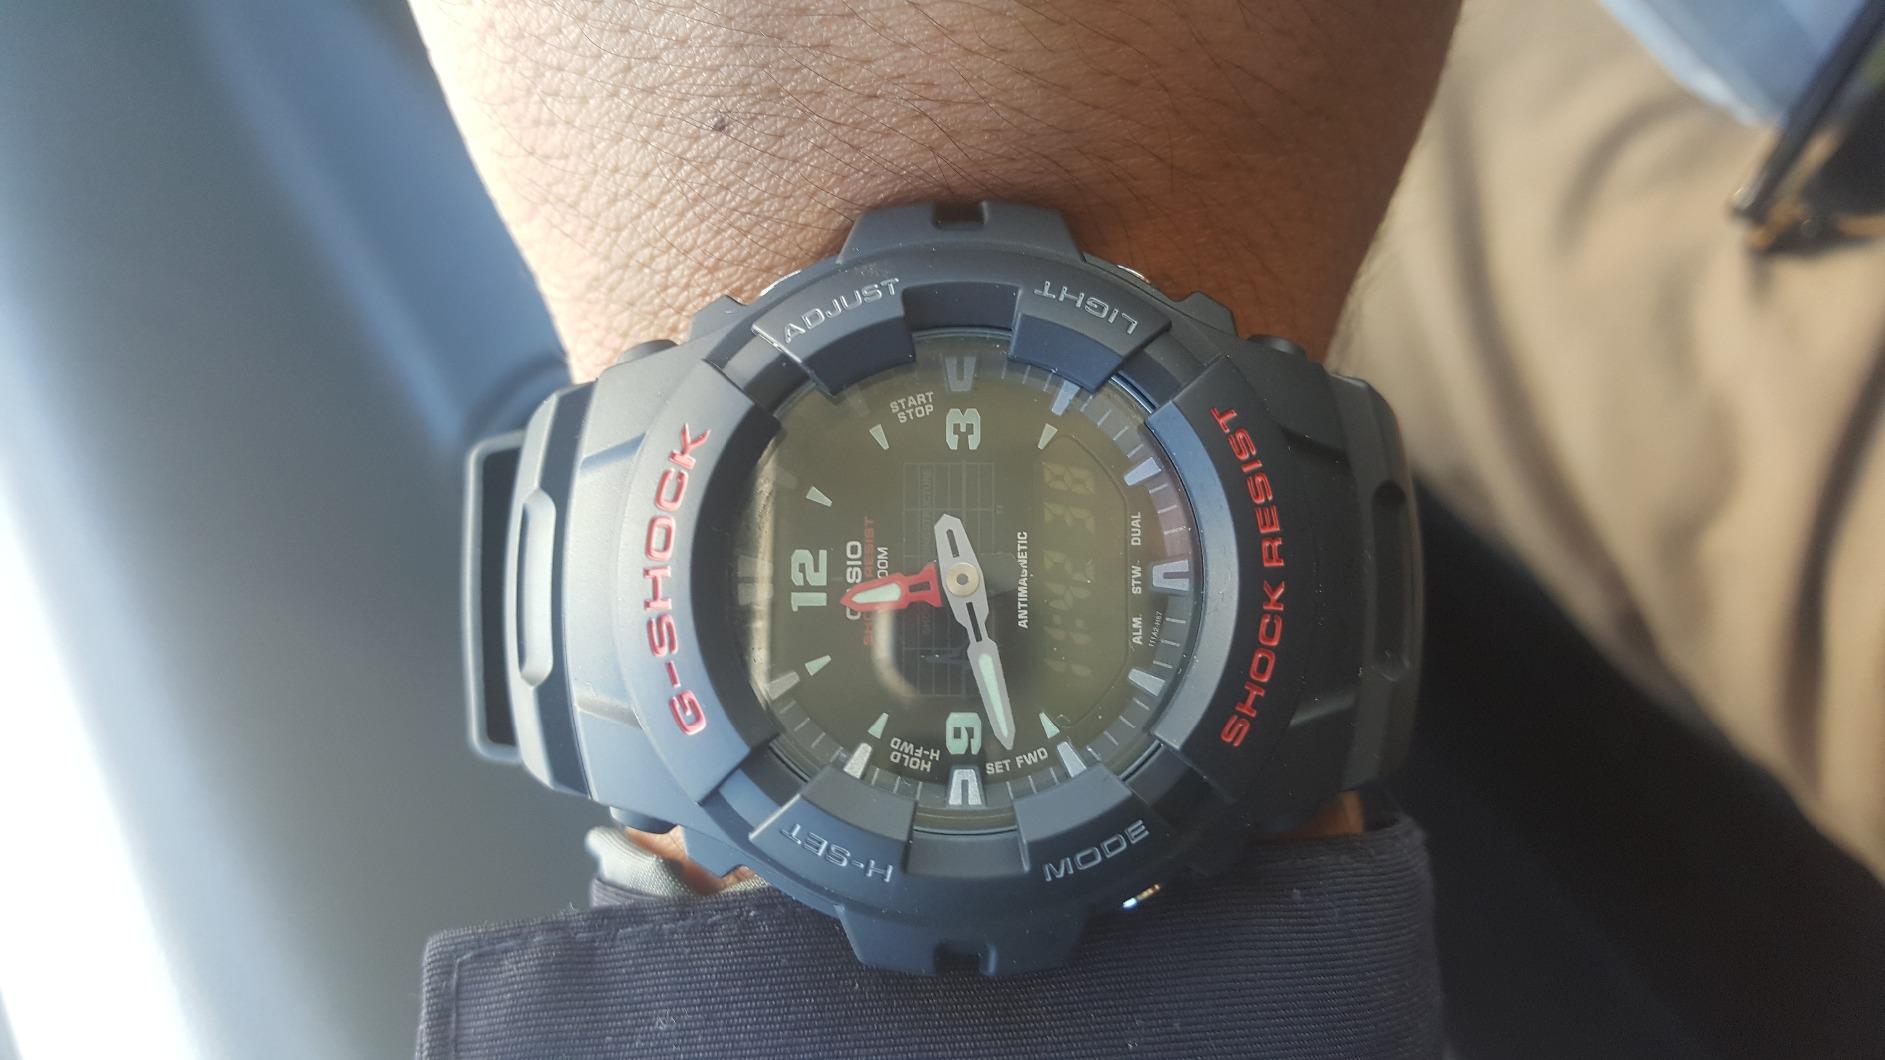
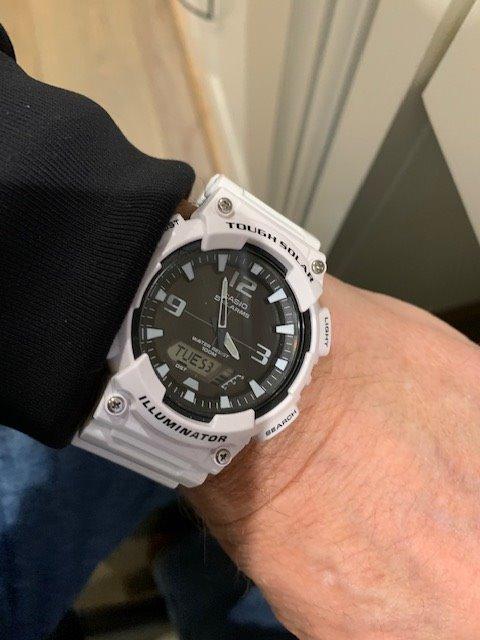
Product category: accessories_watch
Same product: no